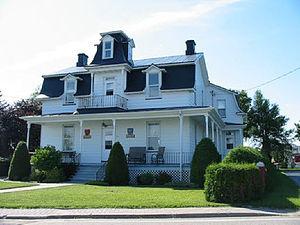
La maison cinq mars, Batiscan, Mauricie, Québec